Shangri-La Dialogue

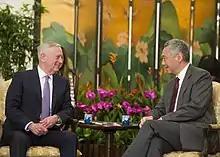
Jim Mattis and Lee Hsien Loong discussing military relations between their two countries at the Shangri-La Dialogue in 2017

The 18th SLD was held in June 2018 and has the most participants to date from nearly 50 countries and territories. The dialogue was opened by Singapore Prime Minister, Lee Hsien Loong. Six plenary sessions were held and other special sessions on maritime security, defence, industrial development and defence co-operation.